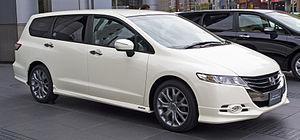
Honda Motor Co., Ltd, ou plus simplement Honda, est un constructeur automobile. C'est également un constructeur de motocyclettes, de quads, de scooters, d'avions d'affaires, de générateurs électriques, de moteurs de bateaux et d'équipements de jardinage et de bricolage. En 2008, Honda a vendu plus de dix-sept millions de moteurs à quatre temps, ce qui en a fait le plus important producteur du monde.